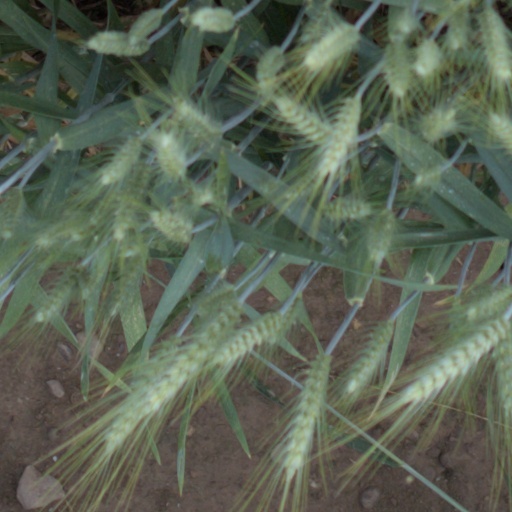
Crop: wheat